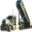
Label: truck